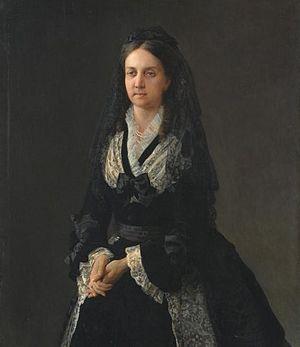
Piotr Arkadievitch Kotchoubeï, né le 29 juin 1825 à Moscou et mort le 27 décembre 1892 à Zgourovka est un scientifique russe. Il fut membre du Conseil privé, membre honoraire de l'Académie des sciences de Saint-Pétersbourg président de la Société russe de technique de 1870 à 1890 et membre de la Société impériale de minéralogie. Il est l'un des fondateurs du Musée de Technologie et de l'Industrie de Saint-Pétersbourg. Il a notamment été grand collectionneur d'argenterie et de minéraux.